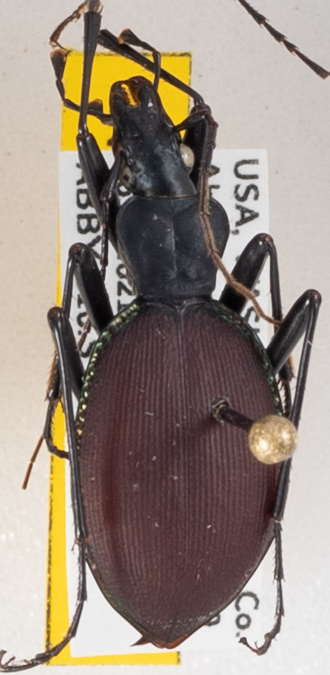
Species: Scaphinotus angusticollis
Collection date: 2021-07-06
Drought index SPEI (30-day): -0.932
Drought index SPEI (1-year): -1.13
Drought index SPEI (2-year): -0.198